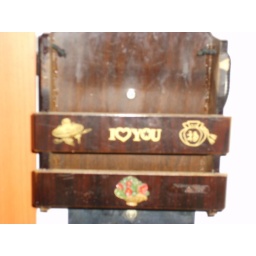
If you're expecting someone, just leave your key in the wooden box outside the elevators.